Roses Are Red (novel)

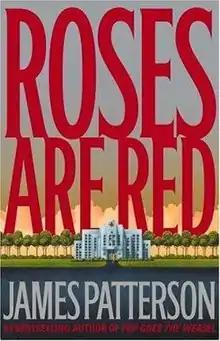
First edition

Roses Are Red is the sixth novel featuring the Washington, D.C. homicide detective and forensic psychiatrist Alex Cross written by James Patterson.